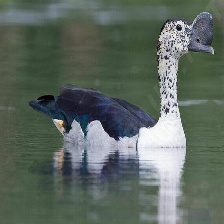
Species: KNOB BILLED DUCK
Scientific name: SARKIDIORNIS MELANOTOS
ImageNet parent category: drake